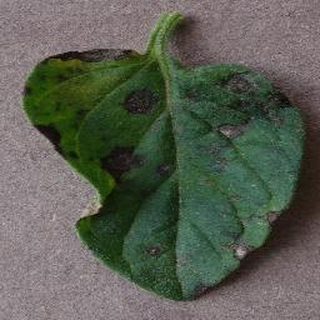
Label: tomato_early_blight